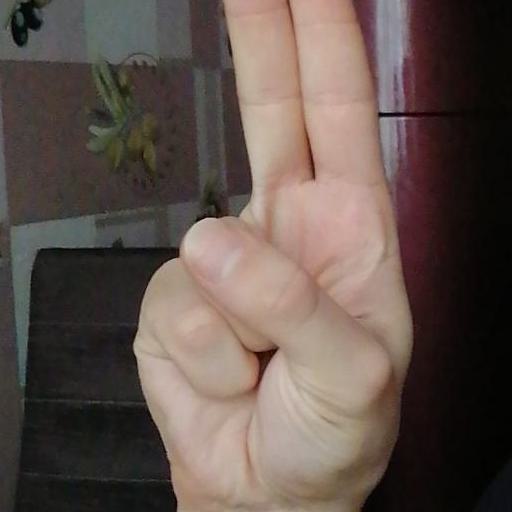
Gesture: two_up